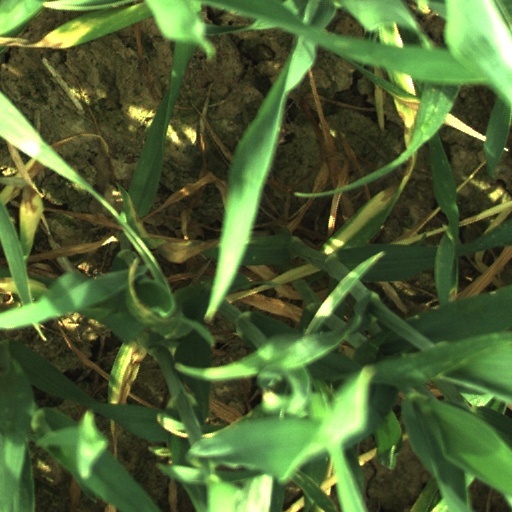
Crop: wheat